Srubnaya culture

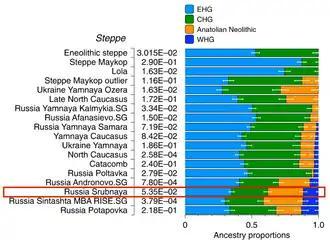
Admixture proportions of Srubnaya populations. They combined Eastern Hunter Gatherer ( EHG), Caucasian Hunter-Gatherer ( CHG), Anatolian Neolithic and Western Hunter Gatherer ( WHG) ancestry.

Mathieson et al. (2015) surveyed 14 individuals of the Srubnaya culture. Six men from 5 different cemeteries belonged to the Y-chromosome haplogroup R1a1. Extractions of mtDNA from fourteen individuals were determined to represent five samples of haplogroup H, four samples of haplogroup U5, two samples of T1, one sample of T2, one sample of K1b, one of J2b and one of I1a.